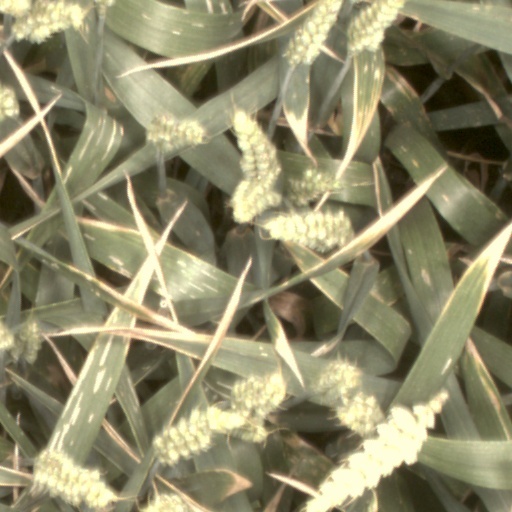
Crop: wheat